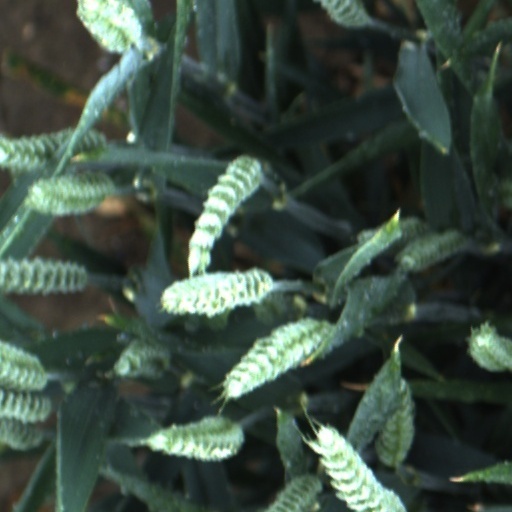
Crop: wheat